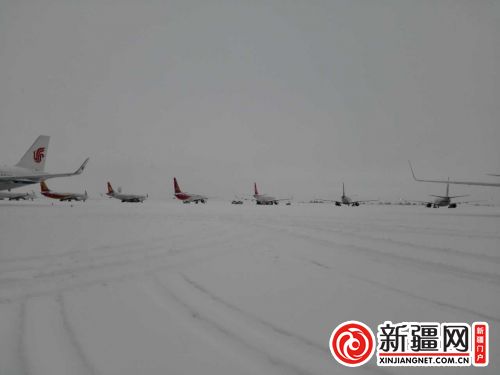
Weather: snow or frosty